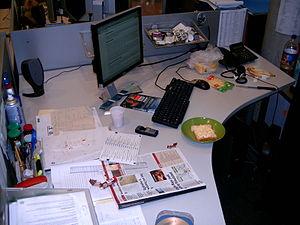
Un bureau est, au sens contemporain du terme, une table, souvent agrémenté de tiroirs, et qui permet à celui qui l'occupe d'effectuer un travail d'écriture ou de lecture.